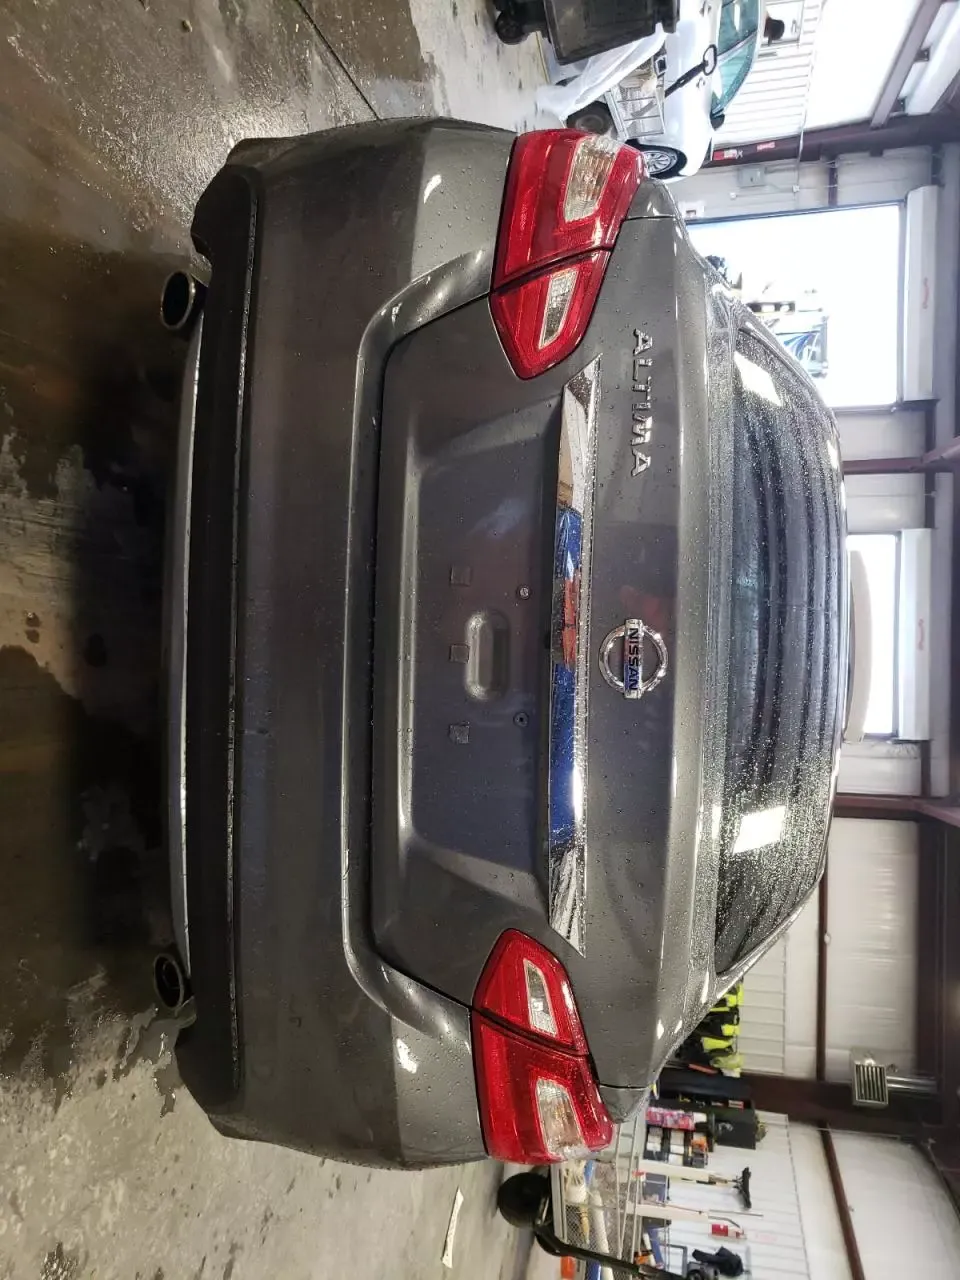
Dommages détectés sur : malle, plaque d'immatriculation arrière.
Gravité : majeur